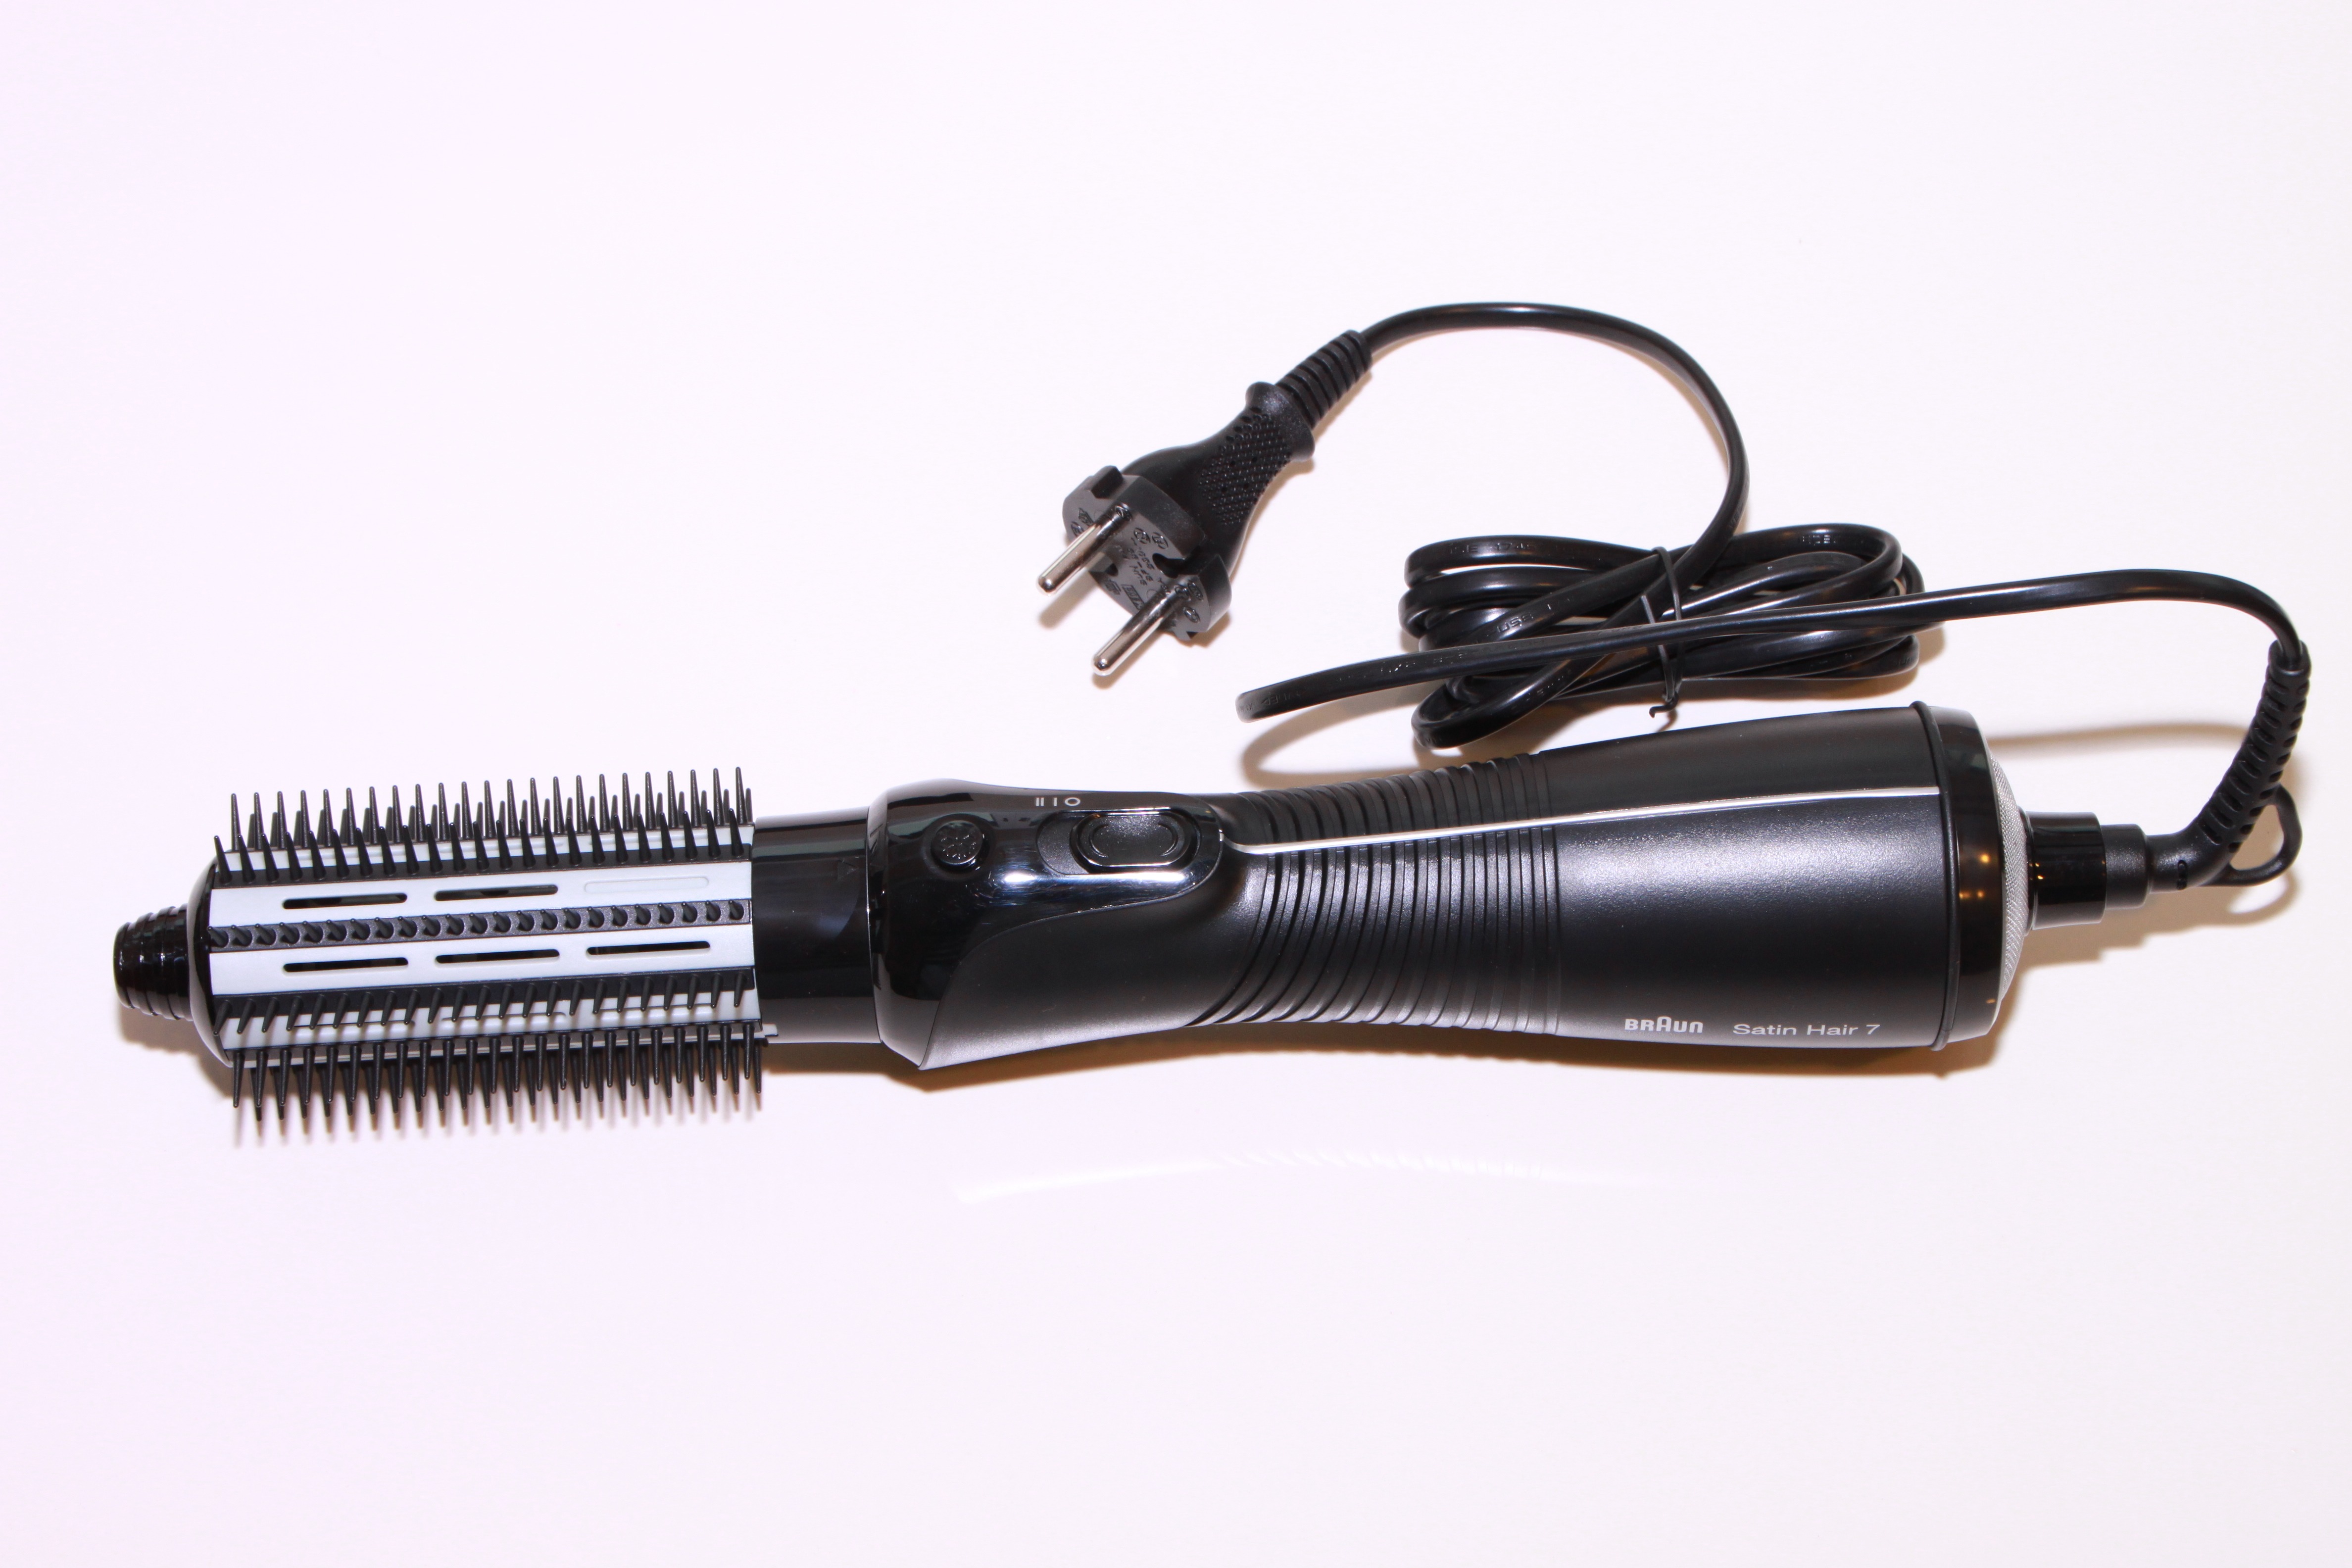
hair, technology, brush, flashlight, satin, braun, editorial, body care, ions, airstyler